Controlled Demolition, Inc.

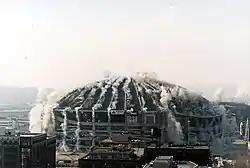
Implosion of the Kingdome, 2000

On March 26, 2000, the firm used 4,450 pounds of dynamite placed in 5,905 carefully sited holes and of detonation cord inserted over a period of four months to take down the 25,000-ton concrete roof of the Kingdome in Seattle, Washington in 16.8 seconds, one day before the 24th birthday of the stadium that had been the home of the Seattle Mariners of Major League Baseball and the Seattle Seahawks of the National Football League. The total cost for the demolition project was $9 million. The firm planned the collapse of the roof to prevent its simultaneous free fall, creating a delay pattern that would break the roof into pieces and setting up 15-foot-high earth berms on the floor of the stadium to absorb the impact of the falling concrete. The demolition of the Kingdome established the record for the largest structure, by volume, ever demolished with explosives. The implosion of the 125,000-ton concrete structure did not cause a single crack in the foundation of the new stadium being built away.